Katz's Delicatessen

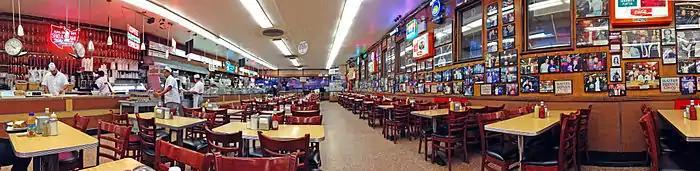

During World War II, the sons of the owners – Lenny Katz and Izzy Tarowsky – were both serving their country in the armed forces, and the family tradition of sending food to their sons became established as the company slogan "Send A Salami To Your Boy In The Army". The slogan was coined by Izzy's mother Rose Tarowsky, whose son served in the South Pacific as a bomber pilot. It is part of the lyrics of a song in the 1950 Martin and Lewis film "At War with the Army", and referenced in the Tom Lehrer song "So Long, Mom (A Song for World War III)" in the following lyric: "Remember, Mommy, I'm off to get a Commie, so send me a salami, and try to smile somehow". Katz's continues to support American troops today: the deli has arranged special international shipping for U.S. military addresses only and has been a source of gift packages to troops stationed in Afghanistan and Iraq.